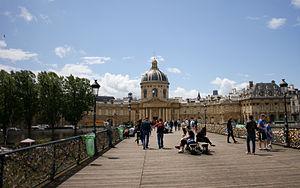
Les lieux de mémoire littéraires, dans l'acception ordinaire de l'expression, moins large que la définition adoptée par Pierre Nora, désignent les lieux marqués par le souvenir d'une présence d'un écrivain ou d'un événement lié à la littérature.